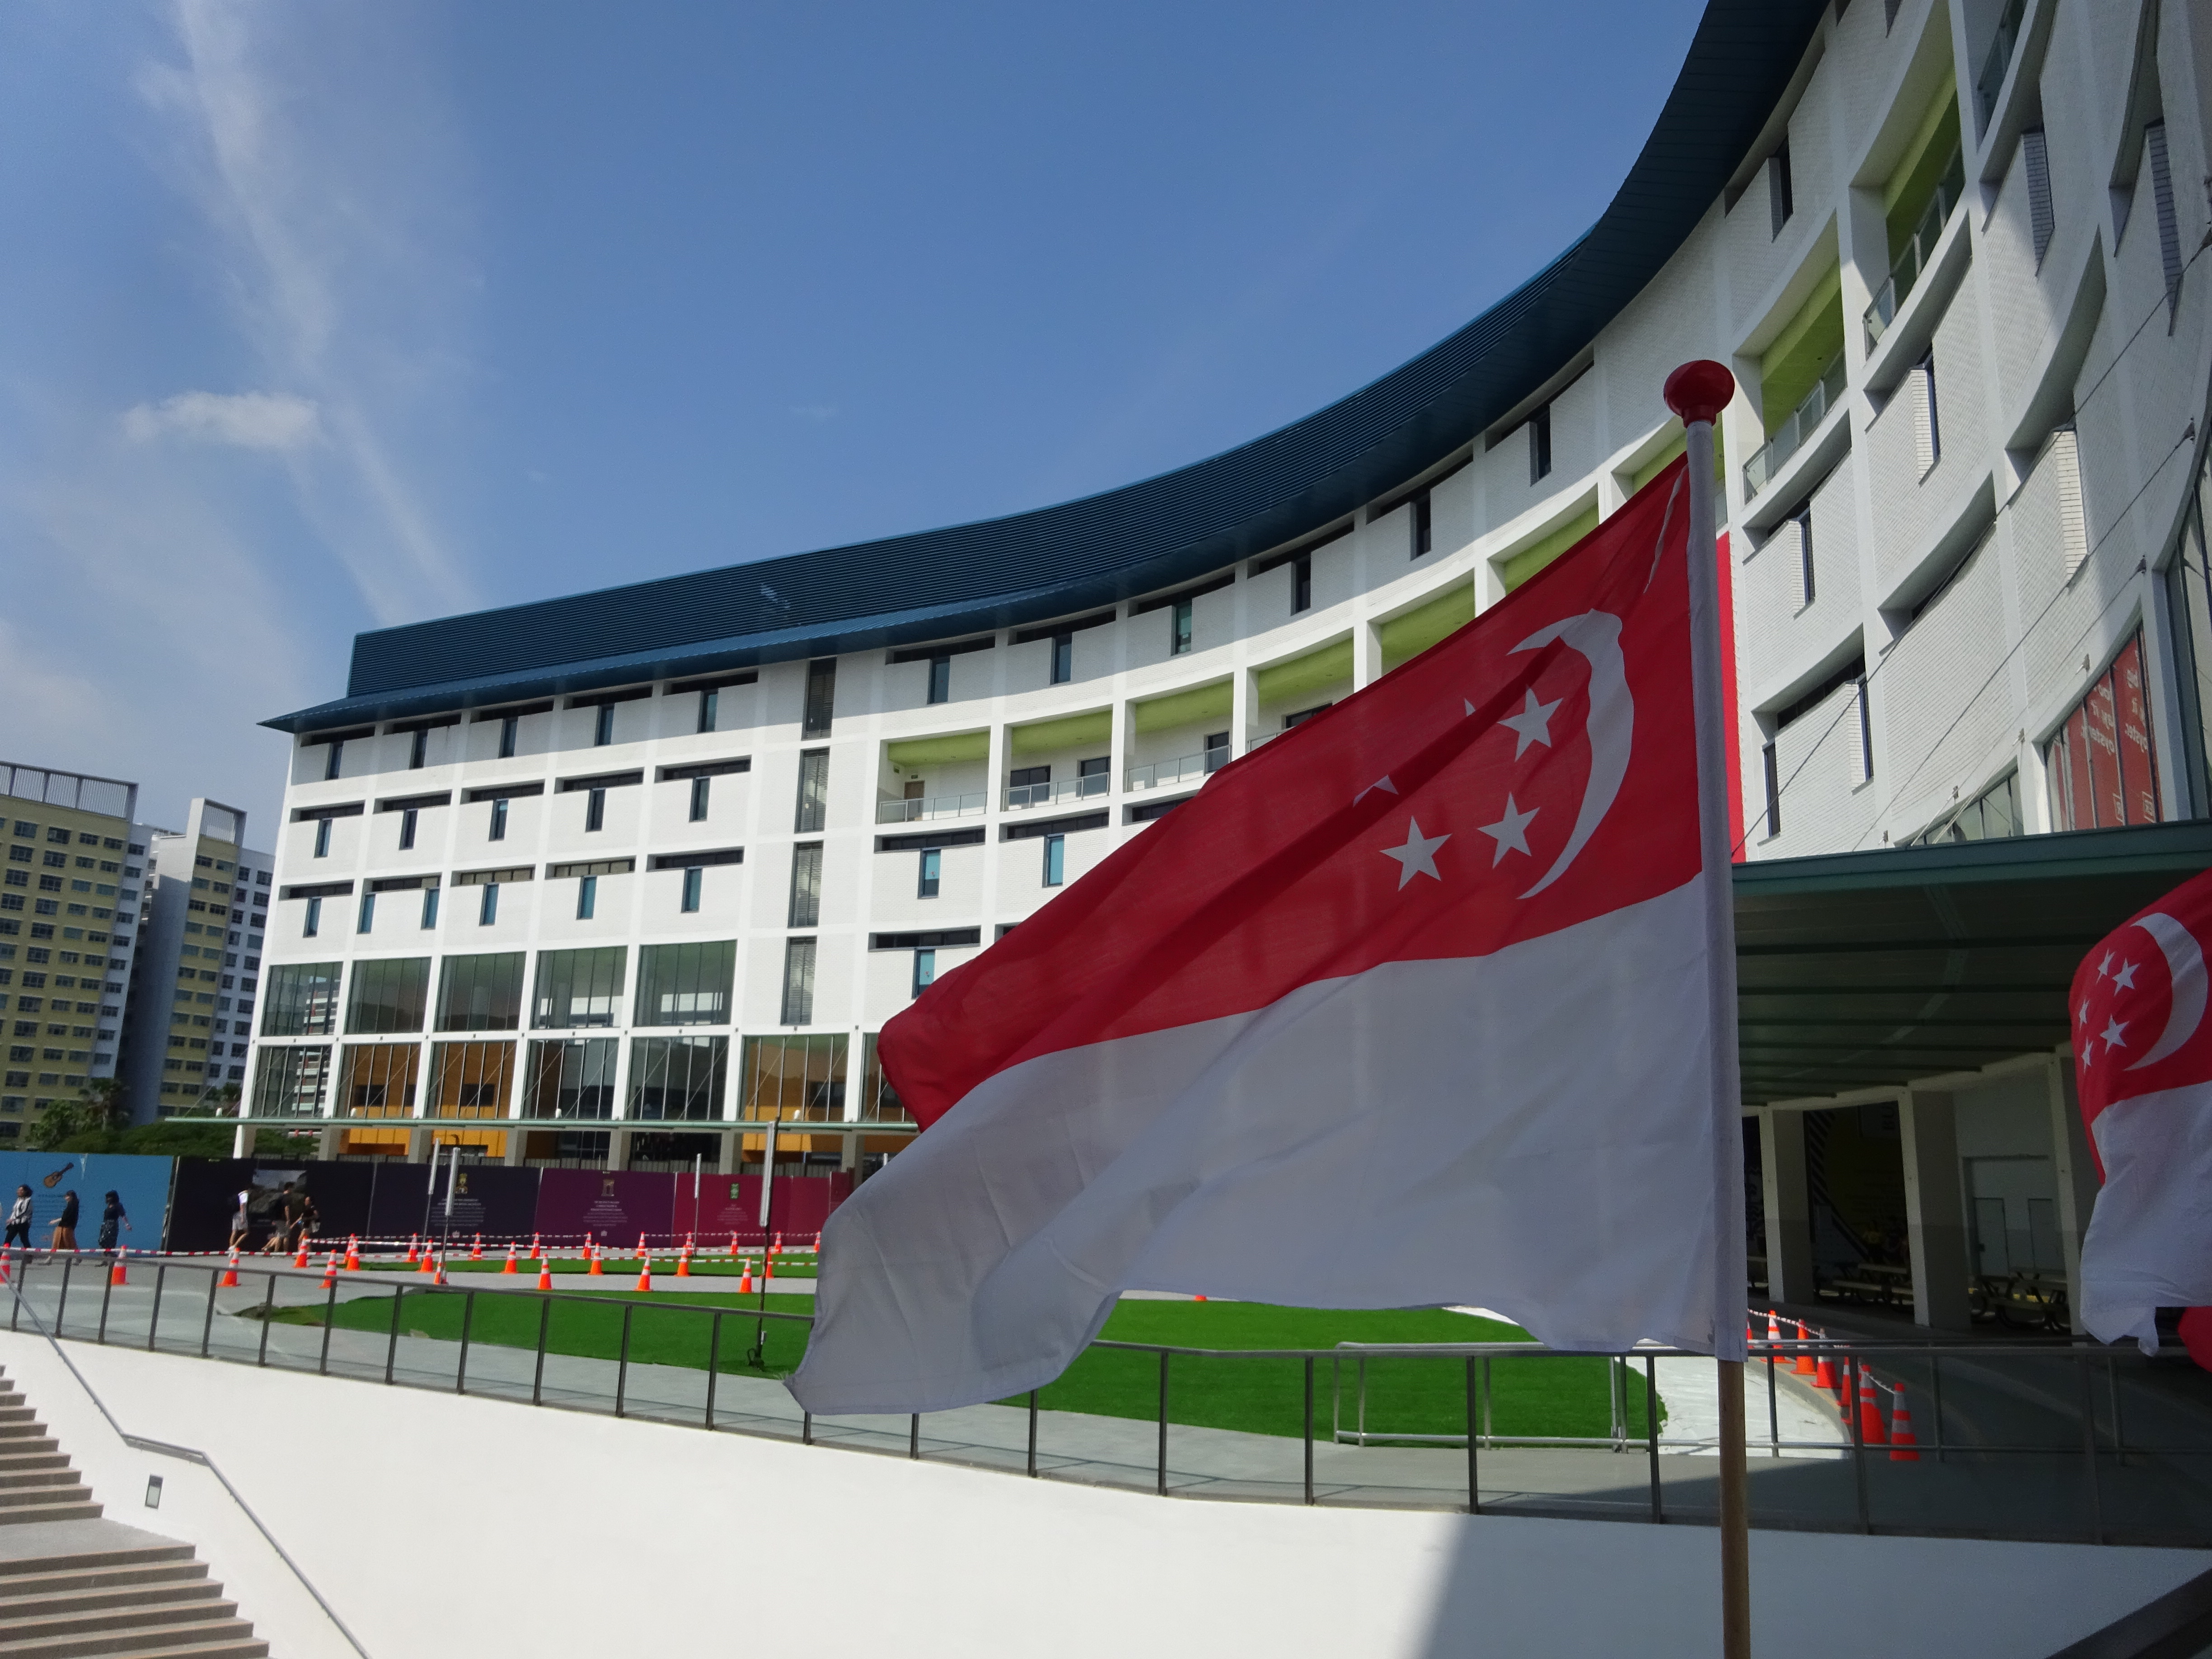
buildings, life, living, city, street, building, sky, cloud, urban design, facade, window, house, commercial building, metropolitan area, condominium, leisure, tower block, mixed use, plant, headquarters, stadium, stairs, sport venue, event, convention center, corporate headquarters, art, flag, plaza, downtown, tourism, company, Community centre, arena, shade, transport, town square, campus, tourist attraction